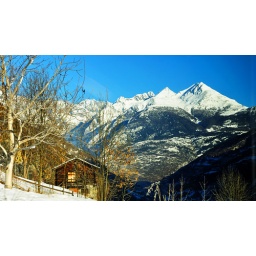
A cabin on the slopes of a mountain taken from a train somewhere between Visp and the Matterhorn in Switzerland.